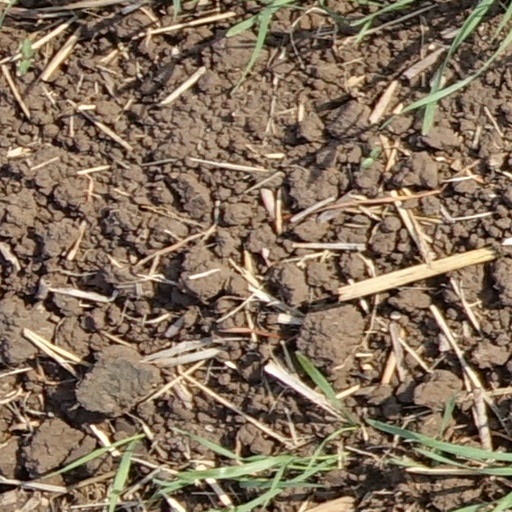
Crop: wheat